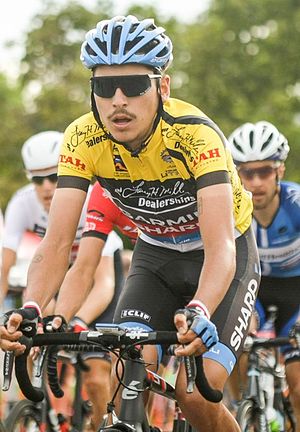
Tour of Utah
Lachlan Morton i førertrøjen i 2013
Tour of Utah er et amerikansk etapeløb i landevejscykling for professionelle cykelryttere. Løbet foregår i delstaten Utah i USA. Løbet er kategoriseret som 2.Pro og er en del af UCI ProSeries. Det har det været en del af siden 2011.